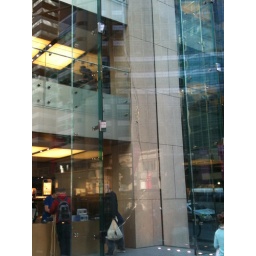
Crack in the glass wall at the Apple Store